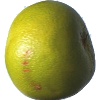
Label: Pomelo Sweetie 1